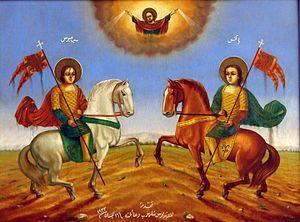
Saints Serge et Bacchus de Rasafa, morts vers 300 en Syrie, sont les plus anciens martyrs chrétiens authentifiés, et sont fêtés le 7 octobre.